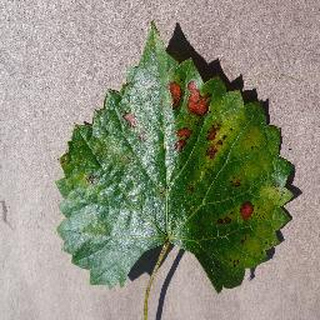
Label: grape_esca_black_measles